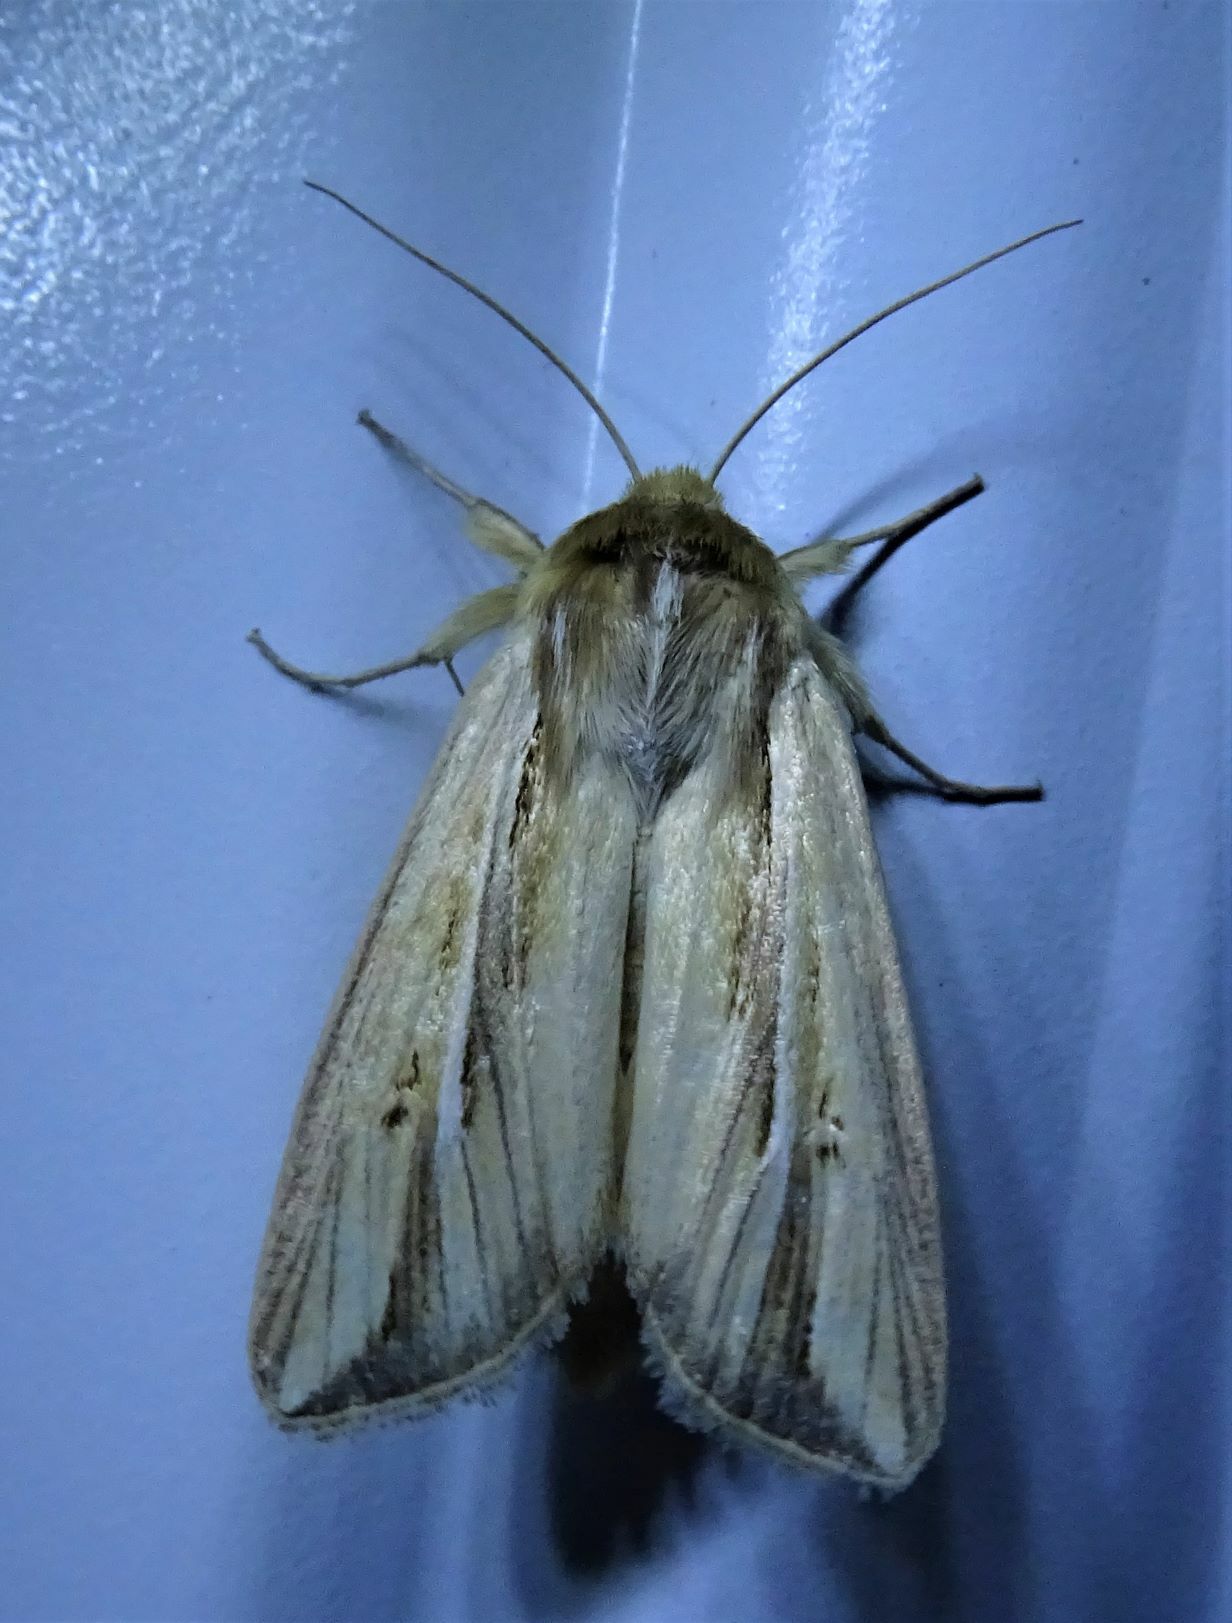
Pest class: wheathead_armyworm_Dargida_diffusa